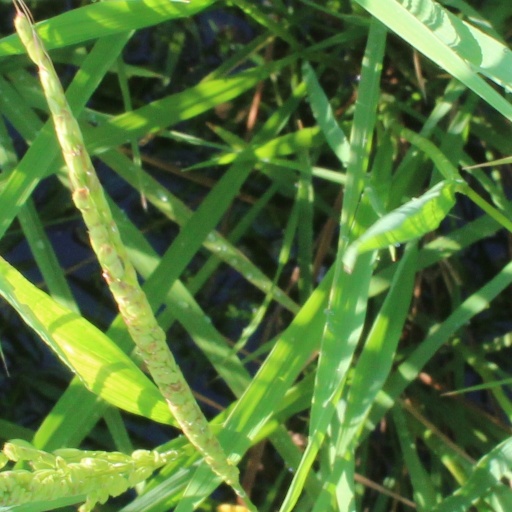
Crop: rice